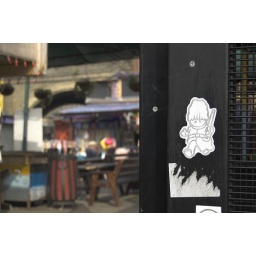
Street art near the bridge at Camden Lock market